New York City AIDS Memorial

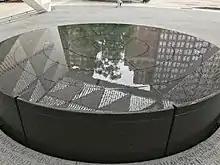
NYC AIDS Memorial Park reflecting fountain at St Vincent's Triangle in Greenwich Village.

The New York City AIDS Memorial is located on the triangular traffic island formed by 12th Street, Greenwich Avenue and Seventh Avenue in Greenwich Village. The memorial is a gateway to a new public park adjacent to the former St. Vincent's Hospital, which housed the city's first and largest AIDS ward and which is often considered the symbolic epicenter of the disease, figuring prominently in "The Normal Heart", "Angels in America", and other important pieces of literature and art that tell the story of the plague years in New York.